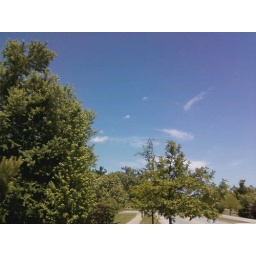
Down the street up in the sky